Liberation of Kuwait campaign

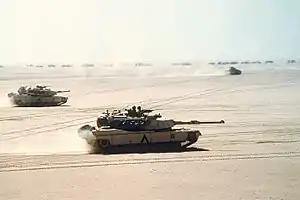
M1 Abrams move out during the Gulf War

On 27 February, Saddam Hussein issued a retreat order to his troops in Kuwait; however, one unit of Iraqi troops appeared to have not gotten the retreat order. When the U.S. Marines arrived at Kuwait International Airport, they encountered fierce resistance, and it took them several hours to gain control and secure the airport. As part of the retreat order, the Iraqis carried out a "scorched earth" policy that included setting hundreds of oil wells on fire in an effort to destroy the Kuwaiti economy. After the battle at Kuwait International Airport, the U.S. Marines stopped at the outskirts of Kuwait City, allowing their coalition allies to take and occupy Kuwait City, effectively ending combat operations in the Kuwaiti theater of the war.